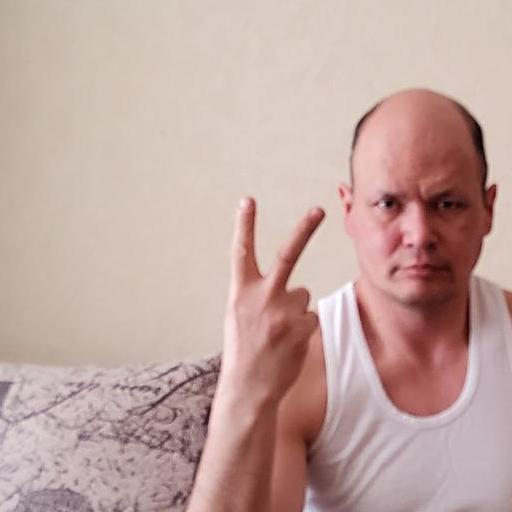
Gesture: peace_inverted